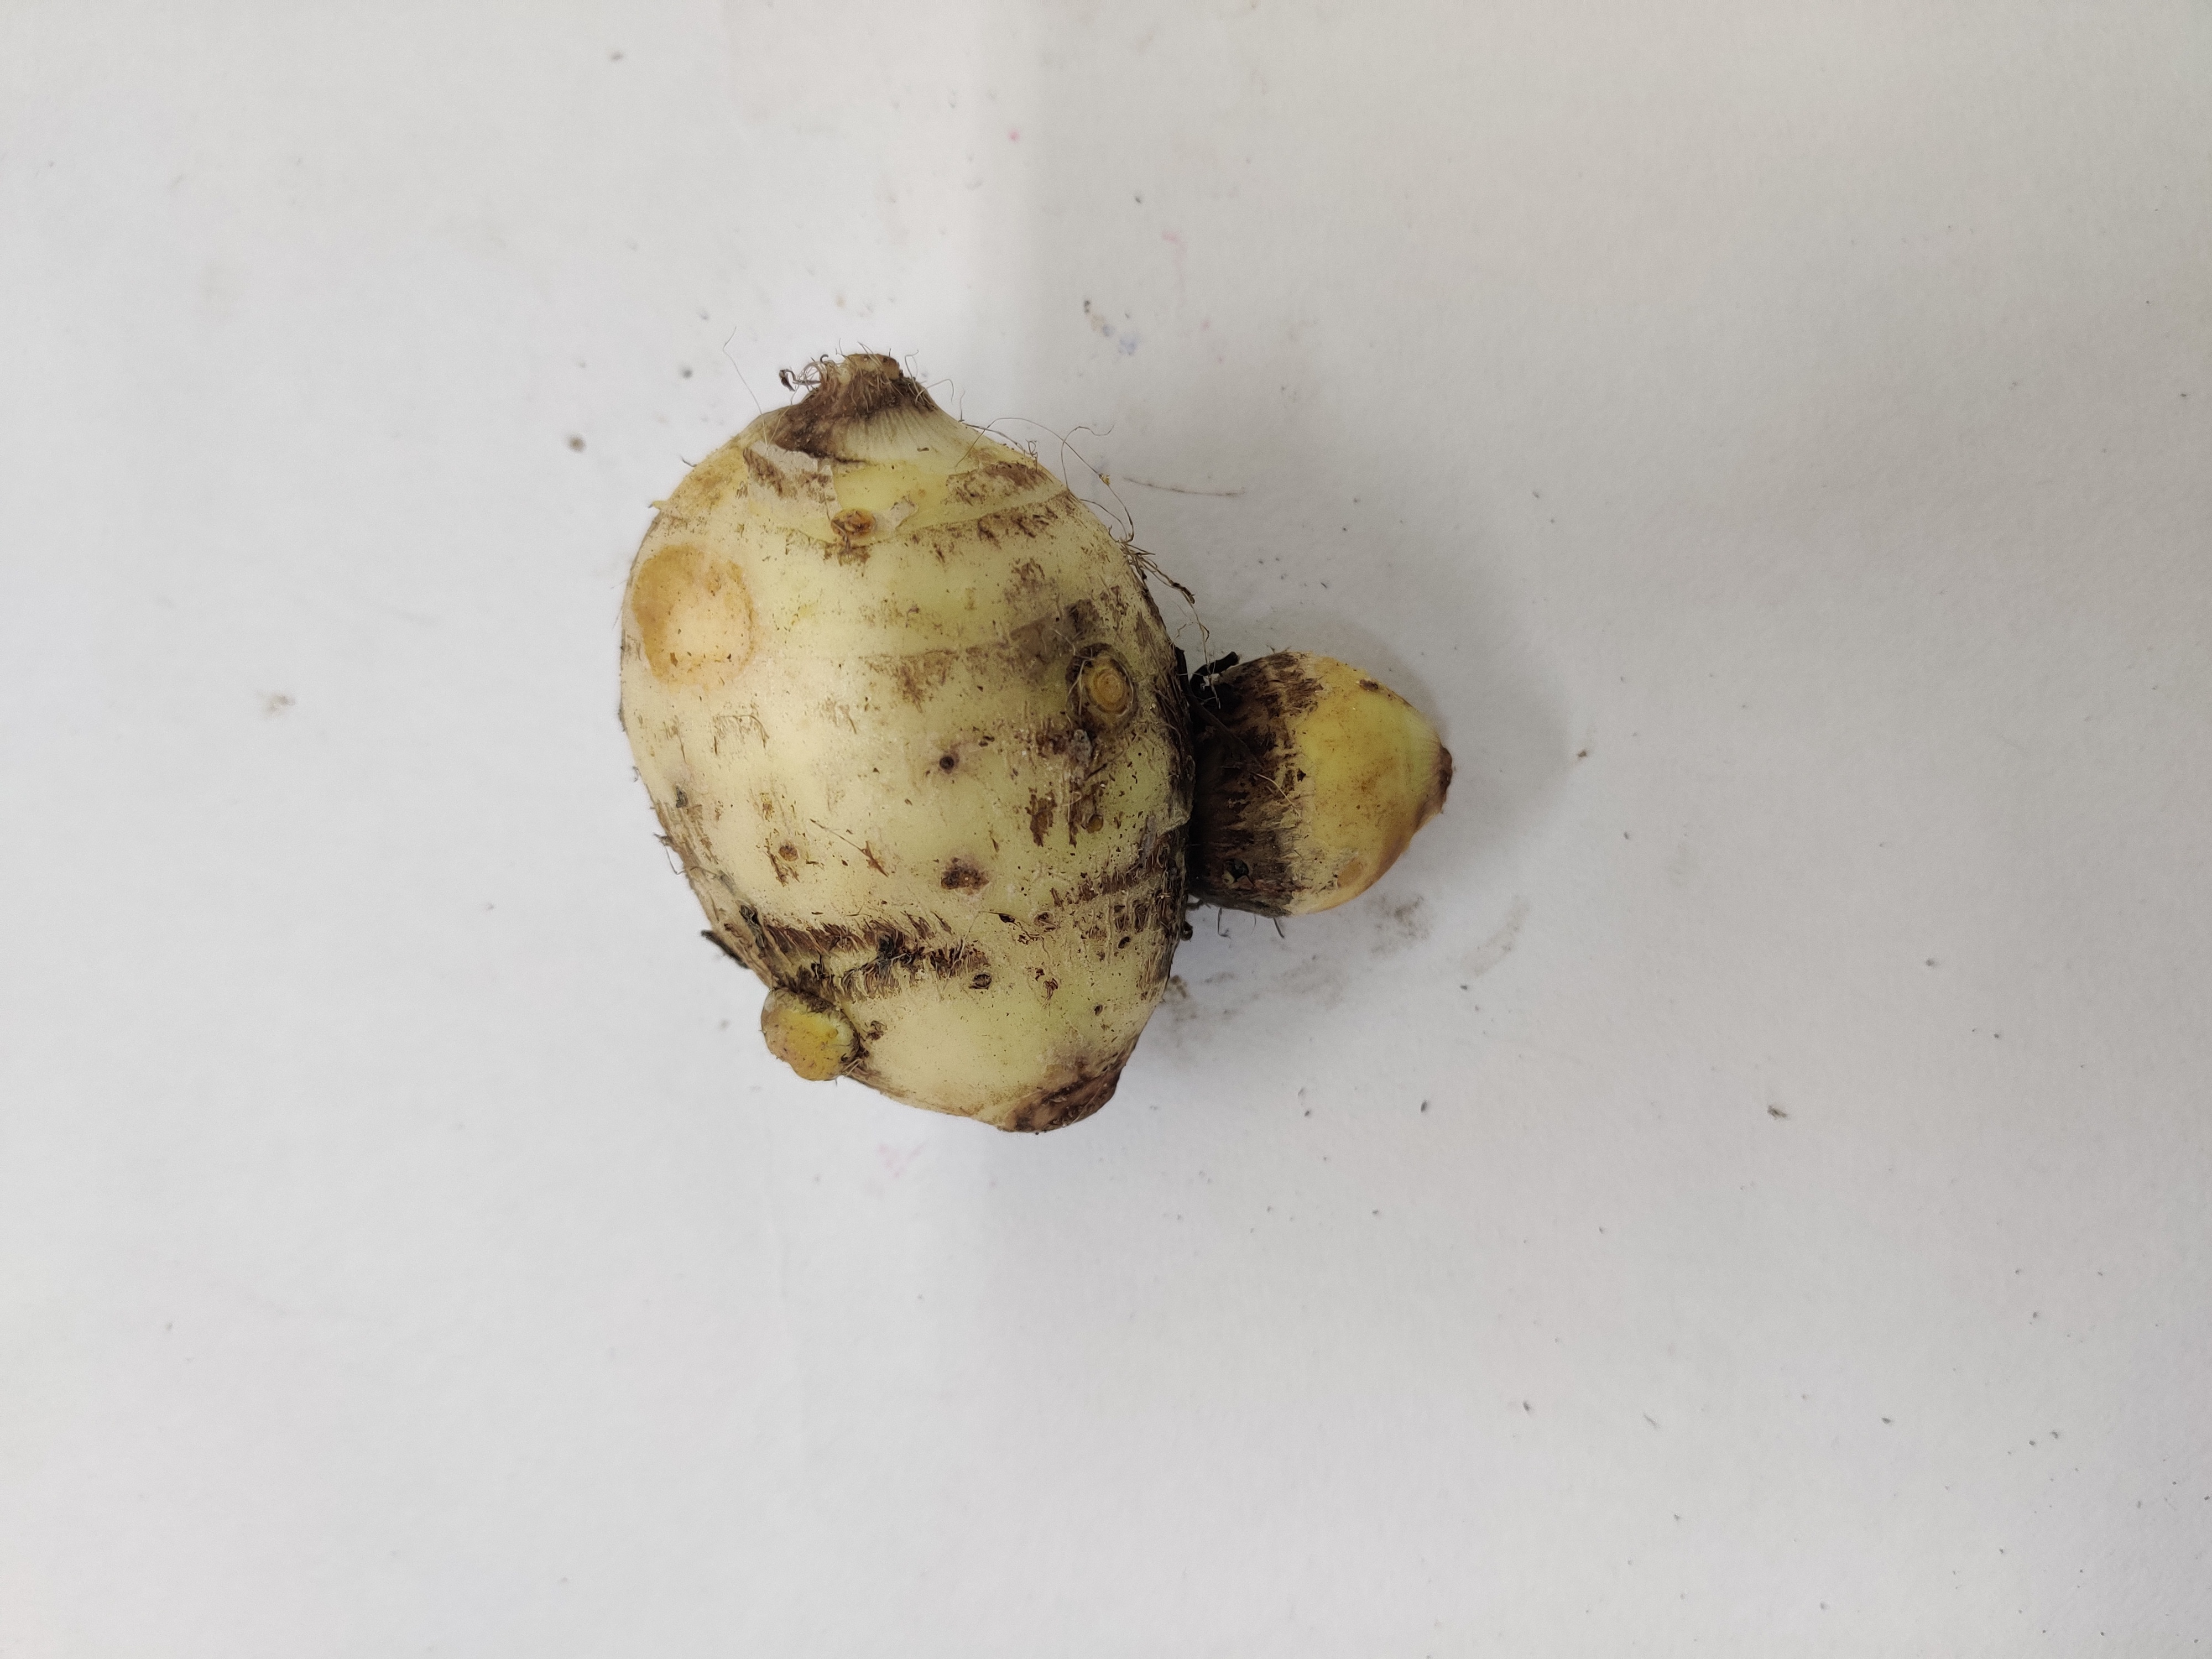
Crop: Taro root
Condition: Damaged